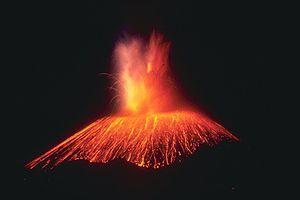
Le Paricutín est un volcan du Mexique situé dans l'État du Michoacán. Il est né le 20 février 1943 au cours d'une éruption qui a duré neuf ans, ce qui en fait un des volcans les plus jeunes de la Terre avec Surtsey né en 1963 et l'Ardoukôba en 1978. Il se présente sous la forme d'un cône volcanique aux pentes escarpées culminant à 3 170 mètres d'altitude, dominant des coulées de lave d'où émerge le clocher de l'ancien village de San Juan Parangaricutiro.